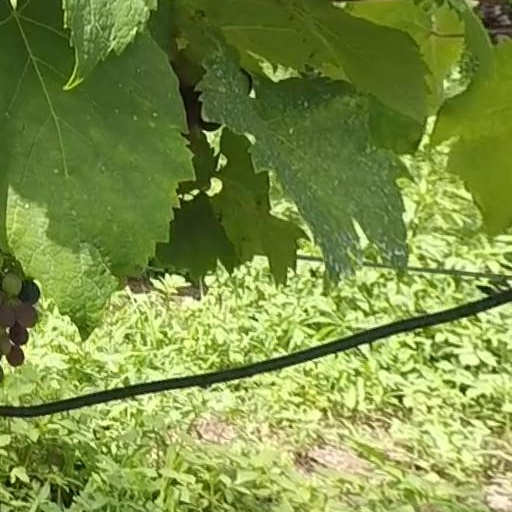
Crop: grape